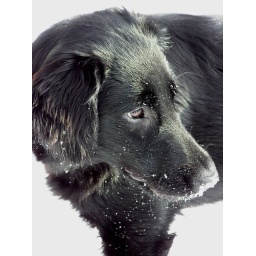
Amazing how many colors one black dog can look in certain light.